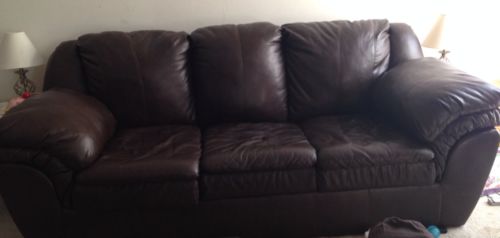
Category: sofa